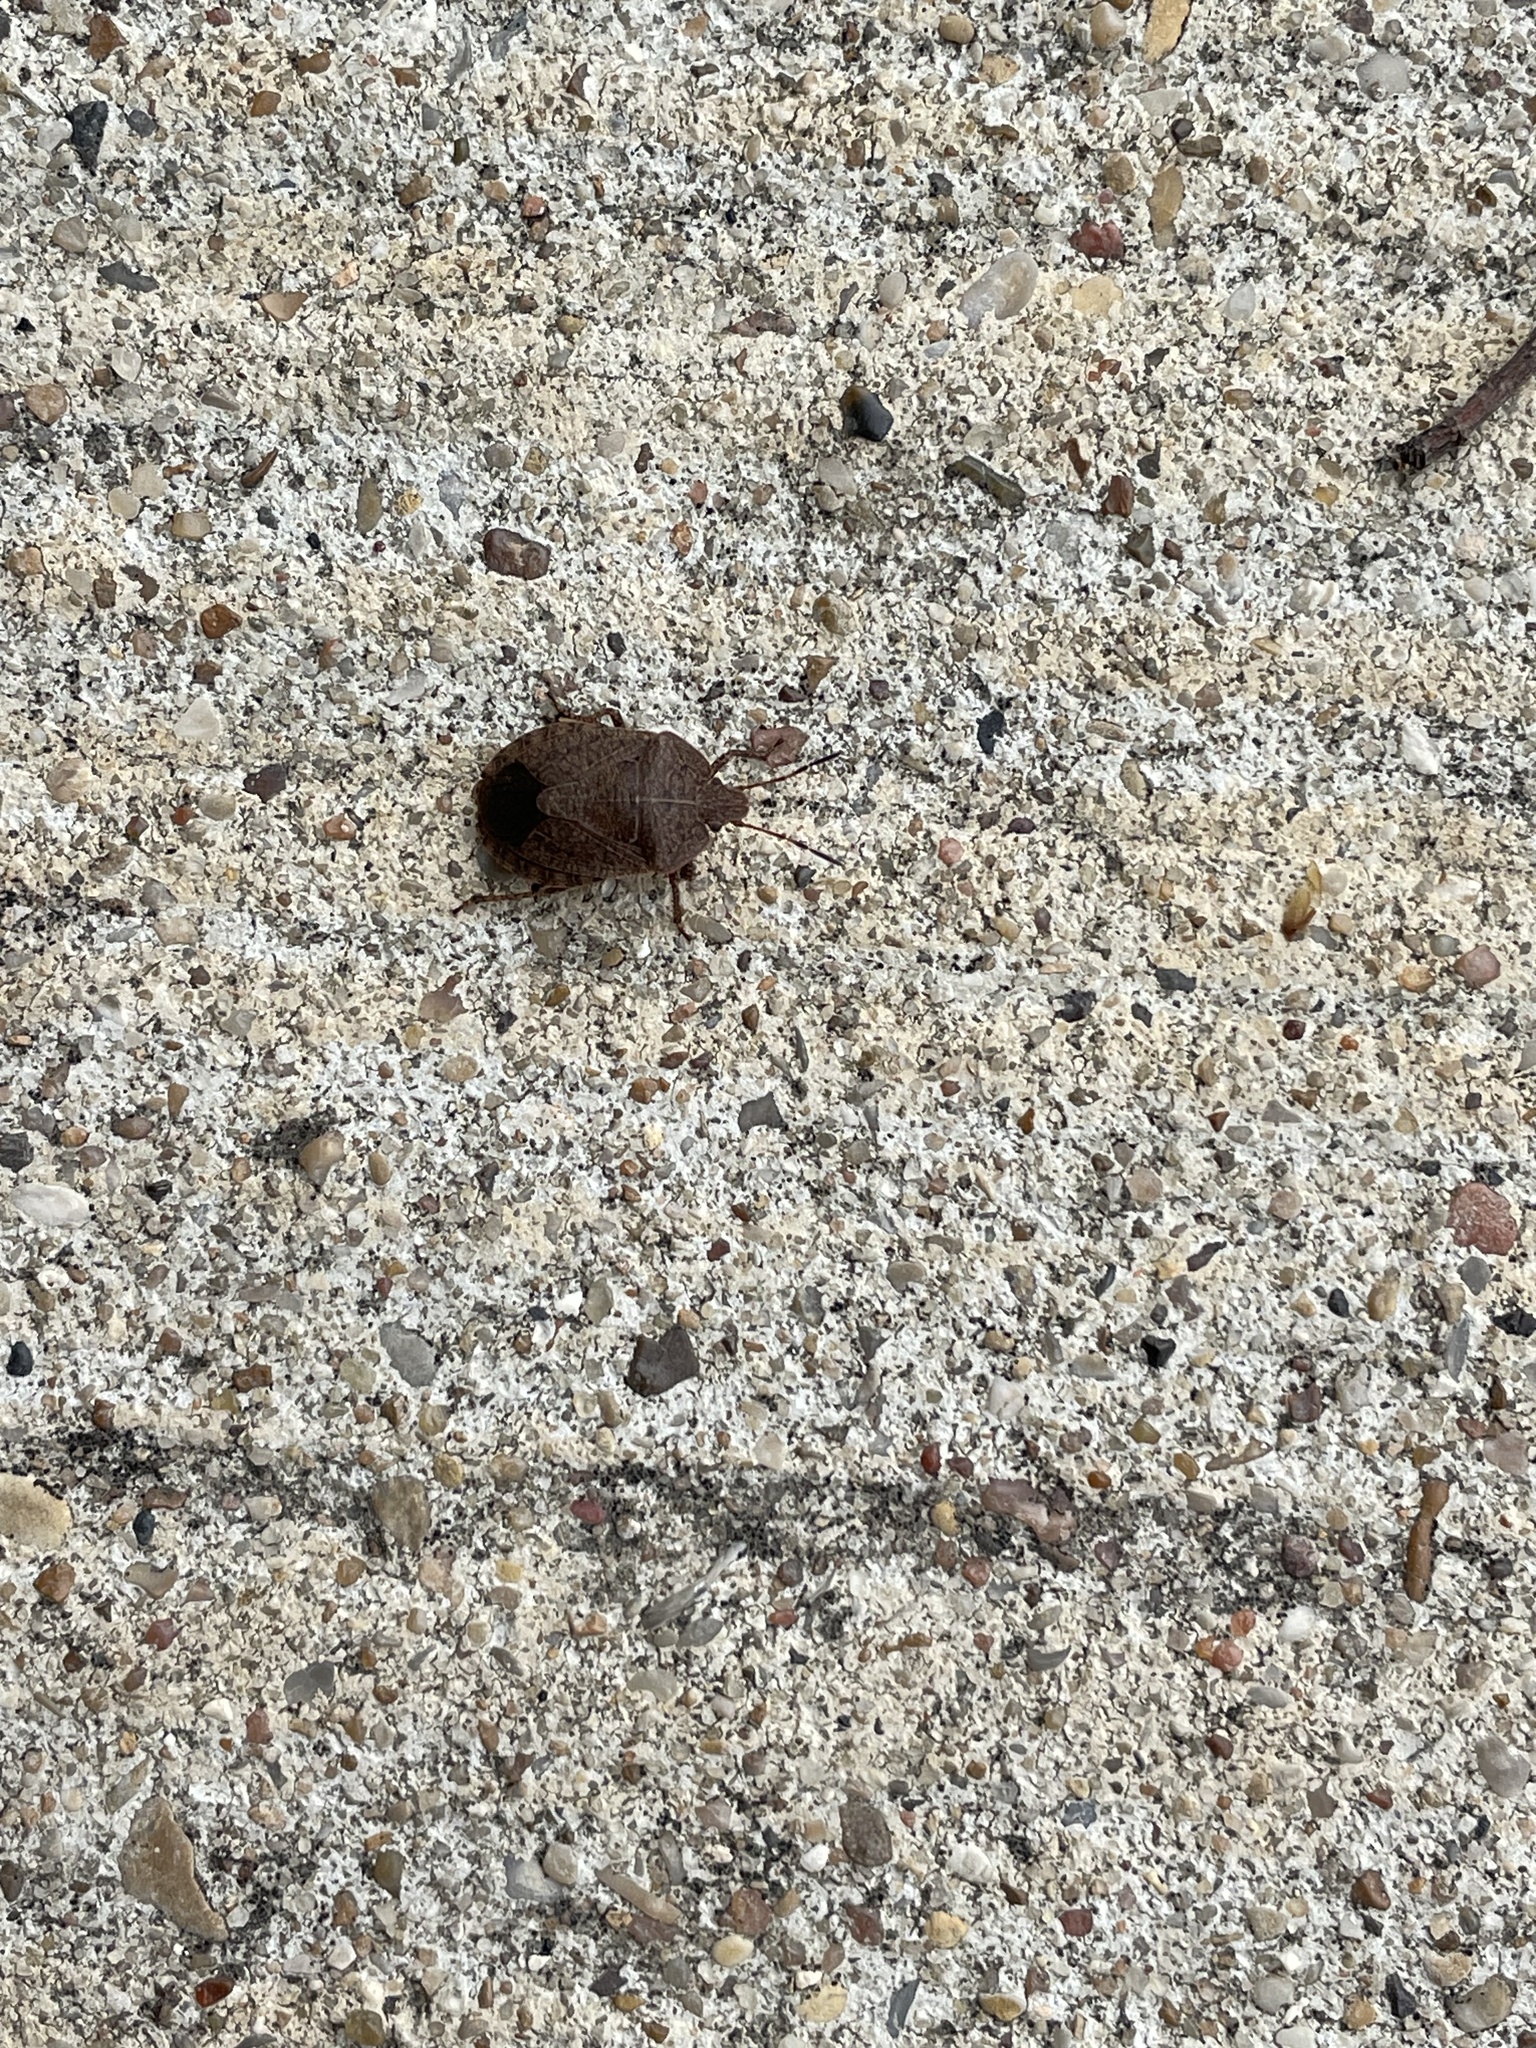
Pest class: stink_bug